Miguel Abensour

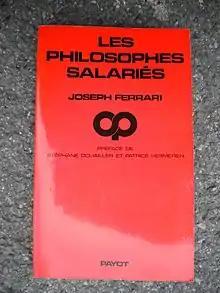
Front cover of Giuseppe (Joseph) Ferrari's book "Les philosophes salariés", edited by Abensour in 1983 in his collection "Critique de la politique" (with the logo "CP" appearing beneath the author's name).

Abensour shared a path with Maximilien Rubel, publishing Rubel's "Marx, critique du marxisme" in his "Critique de la politique" collection. Upon the publication of Marx's complete works in the Pléiade, Abensour wrote an article titled "Pour lire Marx," defending Rubel's editorial work. He also shared with Rubel "the thesis of a Marx engaged in a unitary critique of bourgeois society, oriented toward a project of radical emancipation." When launching a new "Critique de la politique" collection at Klincksieck editions, Abensour republished one of Rubel's books: "Karl Marx, essai de biographie intellectuelle".